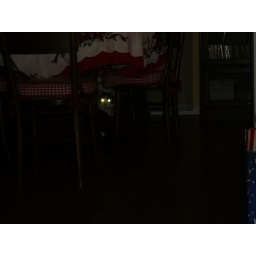
How to find a cat under the table using a camera flash: